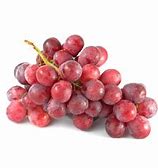
Label: Grapes